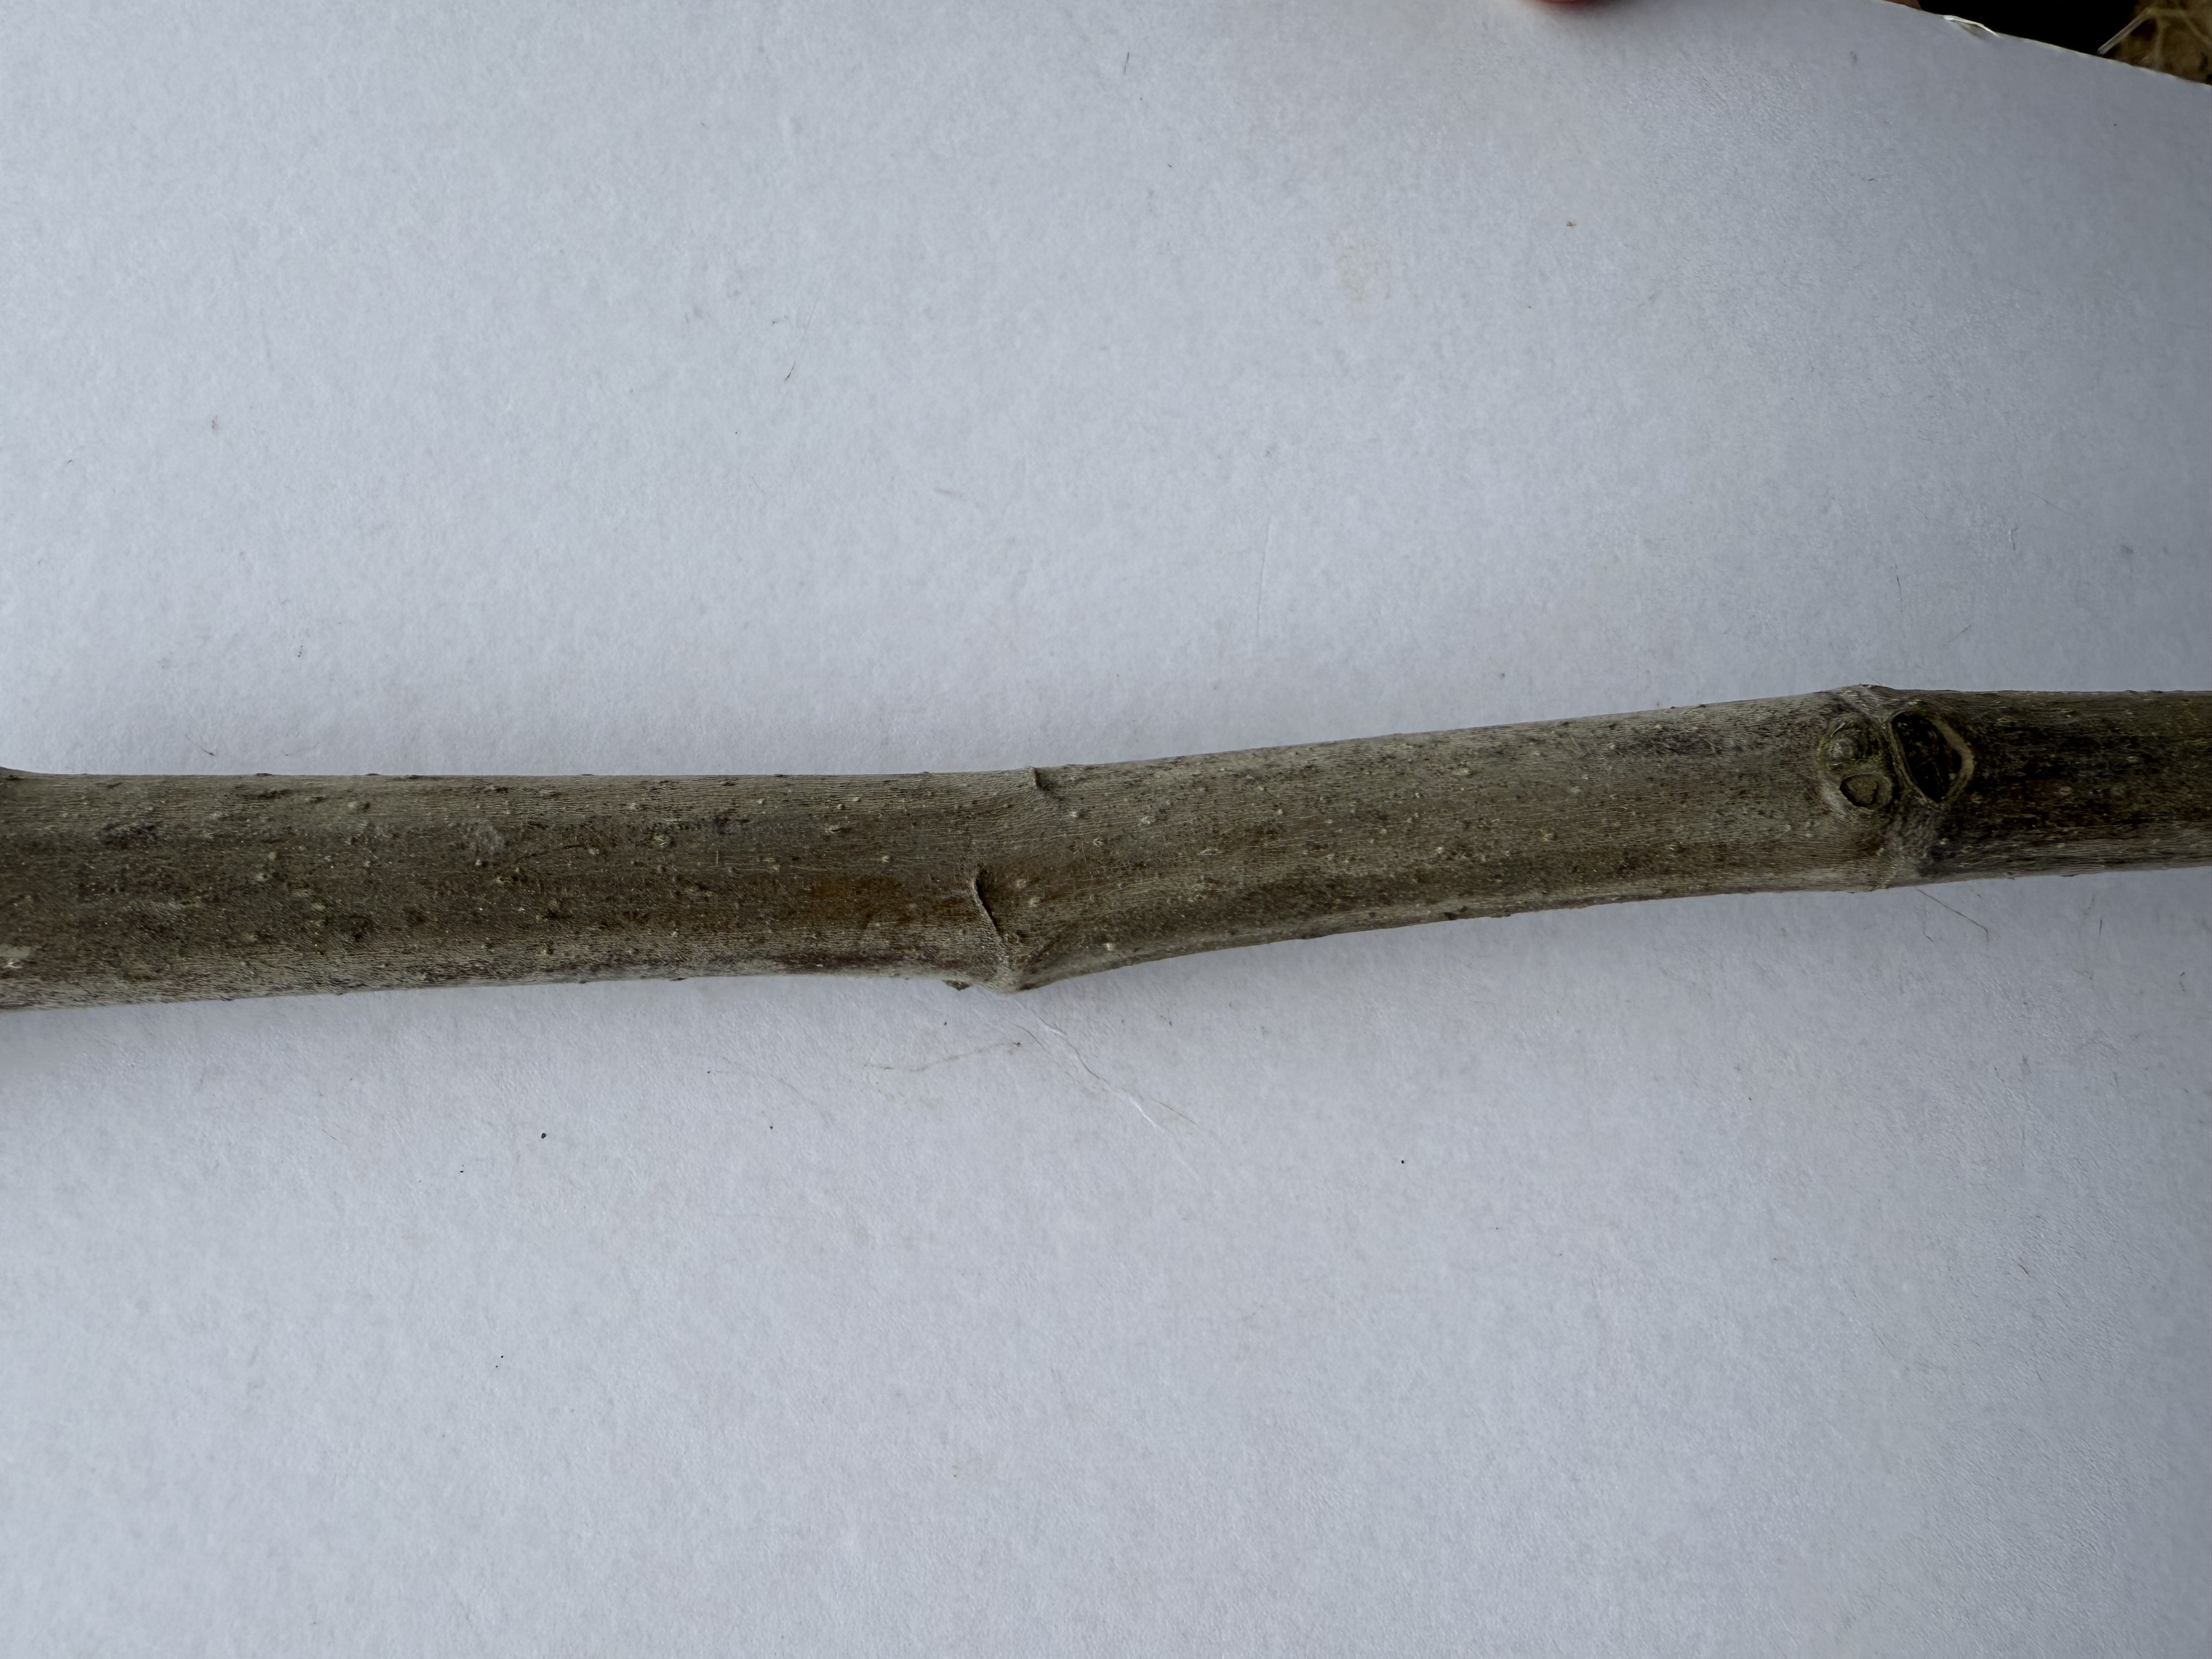
Variety: Black Fig